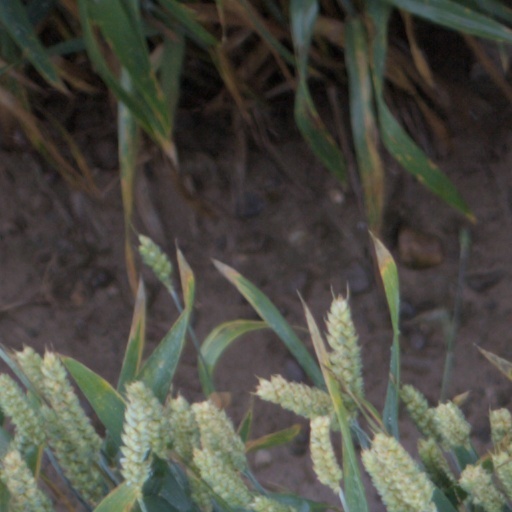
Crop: wheat